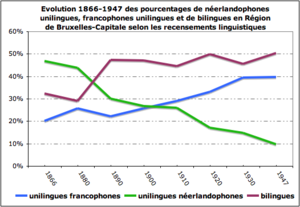
La francisation désigne l'extension de la langue française par son adoption en tant que langue maternelle ou non, adoption pouvant être subie ou voulue par les populations concernées. Le mot peut aussi désigner la modification d'un nom propre, par exemple Schlettstàdt en Sélestat, Van de Walle en De Gaulle ou Winchester en Bicêtre.
La francisation de Bruxelles correspond à la transition qu'a effectuée Bruxelles au cours des deux derniers siècles d'une ville quasiment entièrement néerlandophone en une ville avec le français pour langue majoritaire et lingua franca. À côté d'une immigration française et wallonne, cette progression du français s'explique avant tout par la conversion linguistique de la population flamande au cours des générations.